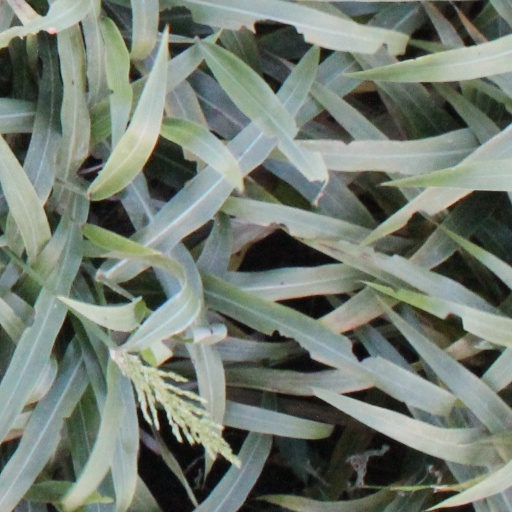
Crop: sorghum